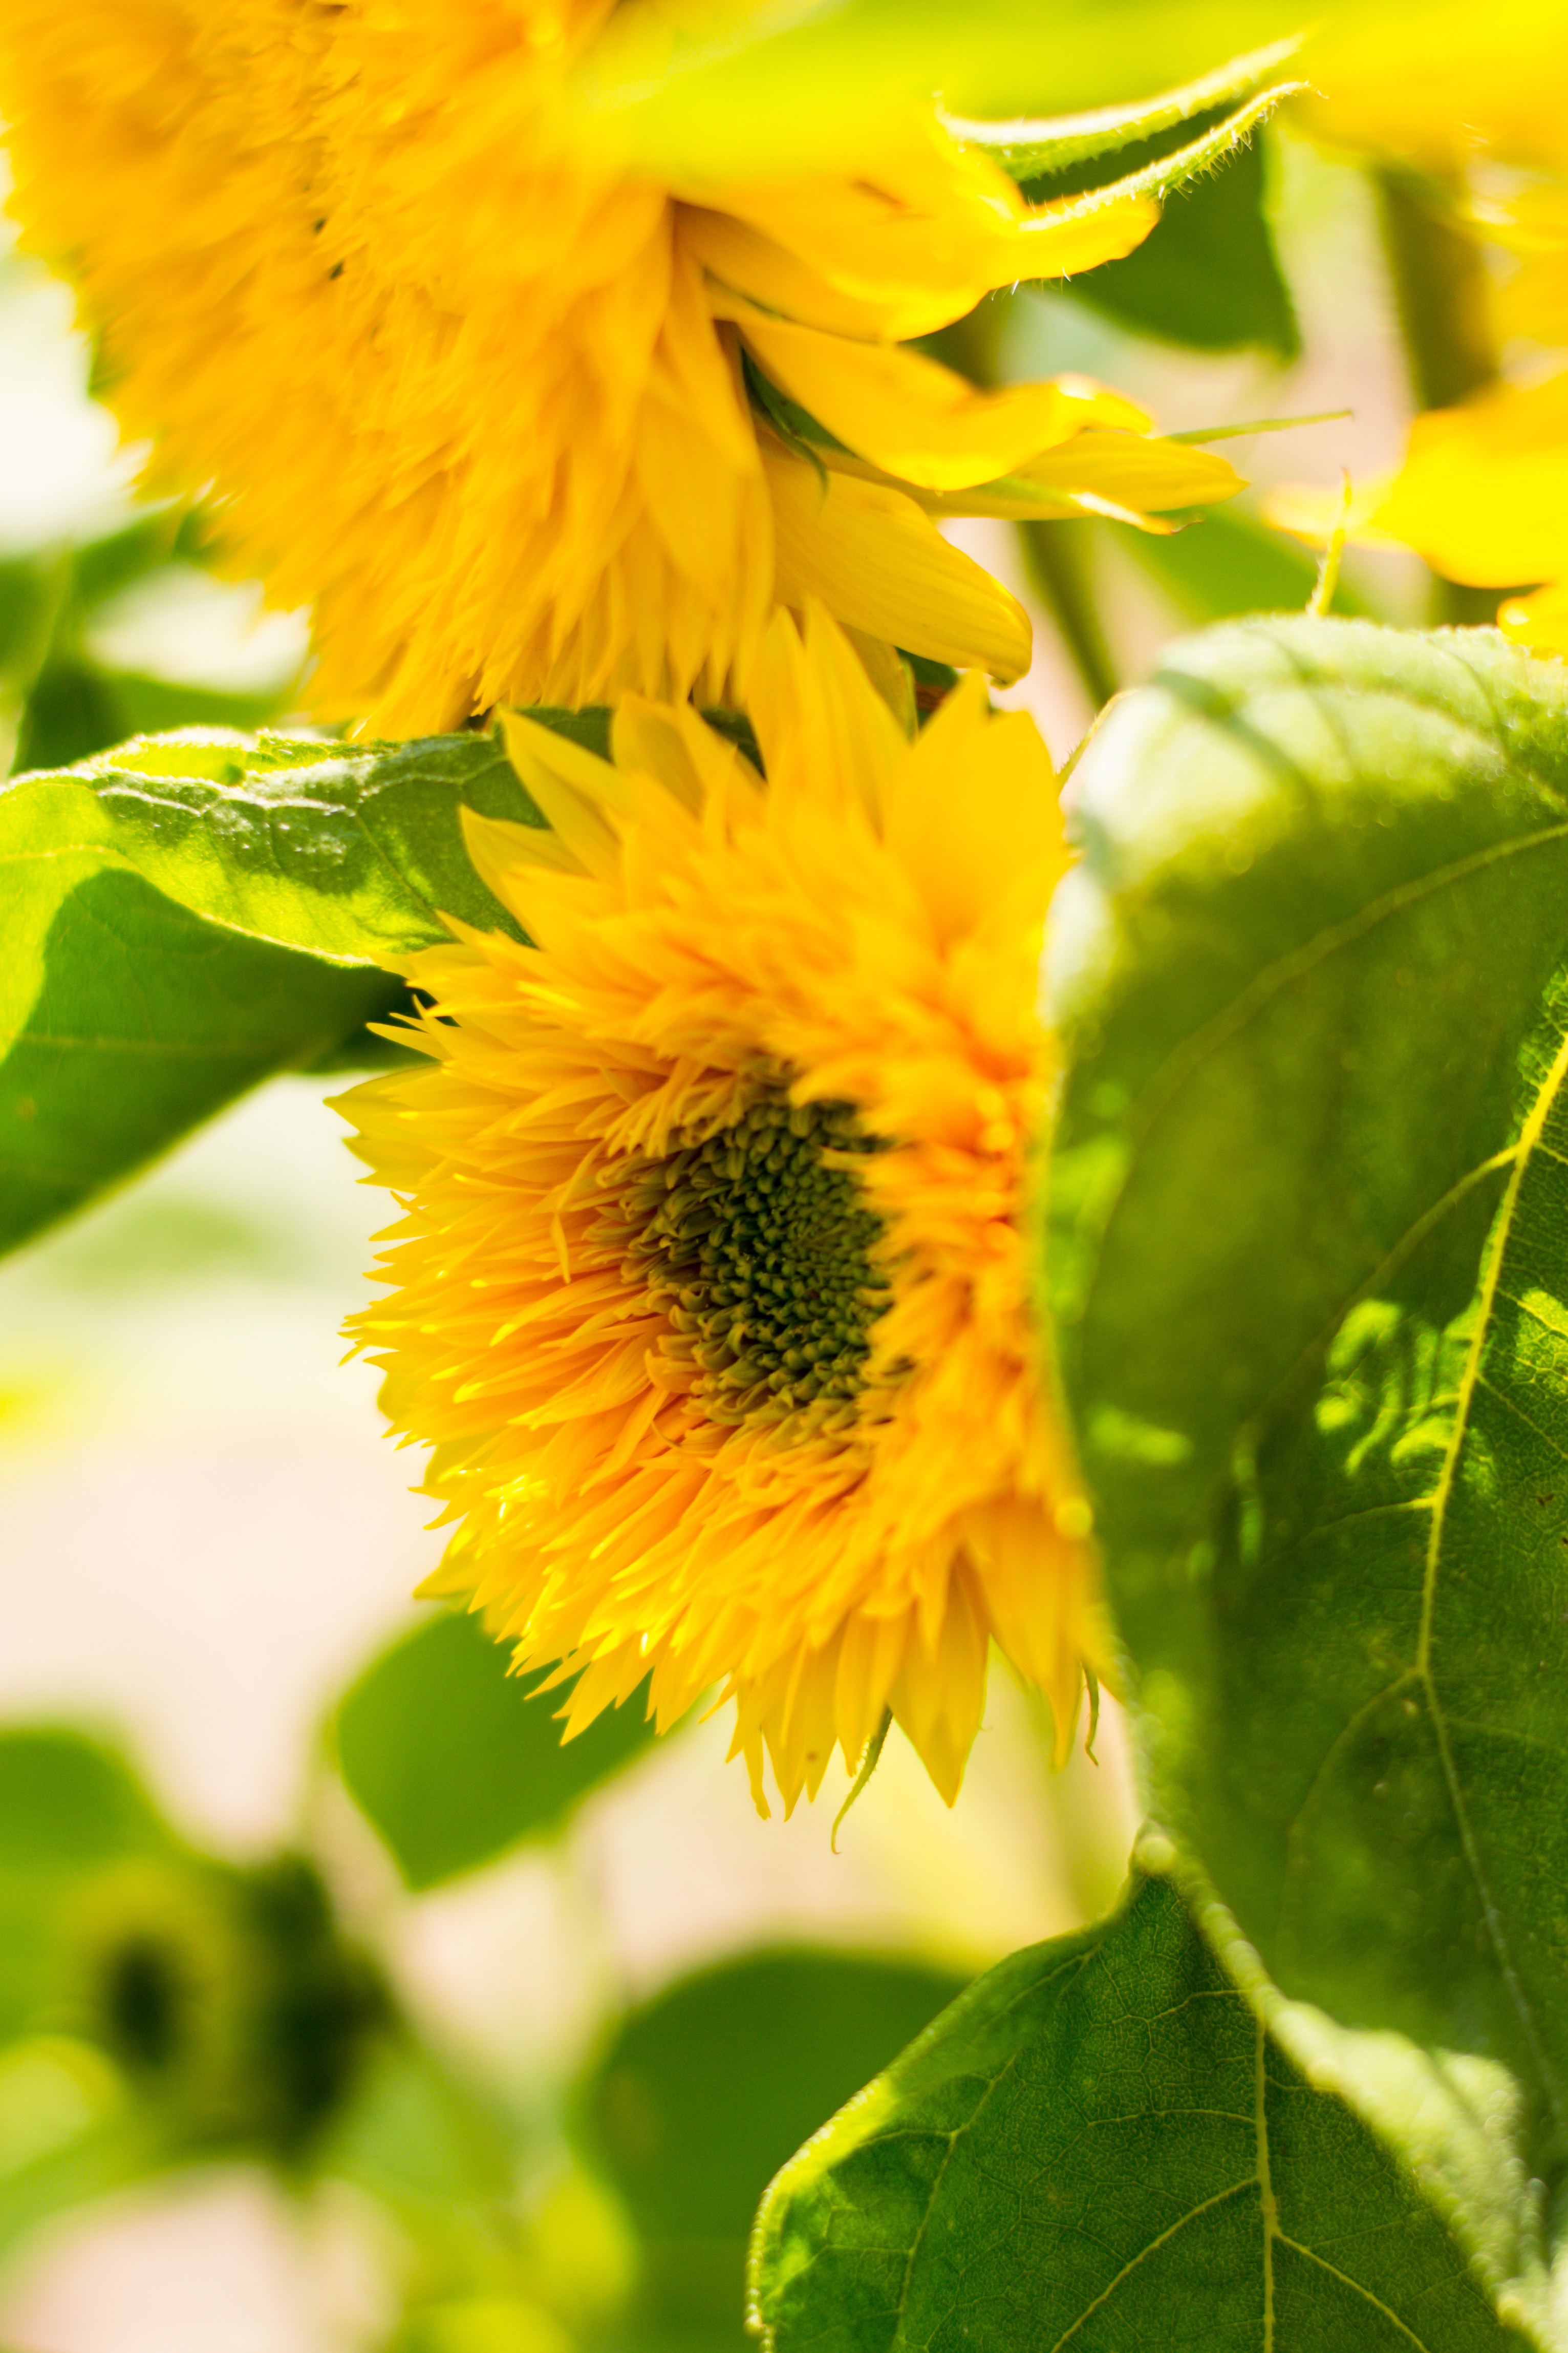
nature, plant, sunlight, leaf, flower, petal, bloom, summer, green, botany, yellow, closeup, flora, sunflower, wildflower, close up, flowering, macro photography, flowering plant, daisy family, summer plants, blooming sunflower, ornamental sunflower, maturation, sunflower petals, annual plant, plant stem, land plant